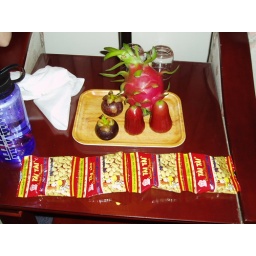
Some fruits we picked up at the market in Saigon.